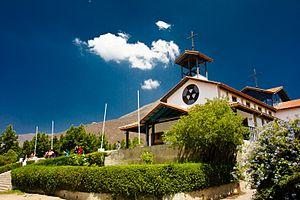
Thérèse des Andes, dans le monde Juanita Fernandez Solar, en religion Thérèse de Jésus, est une religieuse chilienne carmélite, canonisée par Jean-Paul II en 1993.
Rinconada est une commune du Chili de la province de Los Andes, elle-même située dans la région de Valparaiso. En 2016, sa population s'élevait à 10 703 habitants. La superficie de la commune est de 123 km².